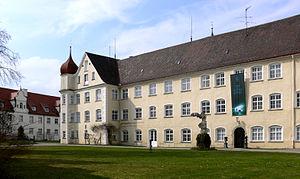
L'abbaye Saint-Georges est une ancienne abbaye bénédictine à Isny im Allgäu, dans le Land de Bade-Wurtemberg.